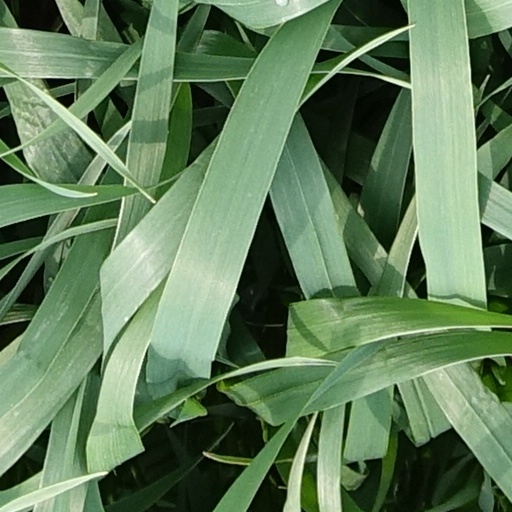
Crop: wheat